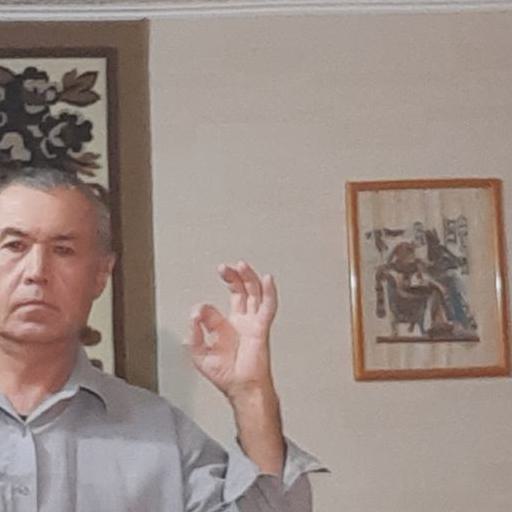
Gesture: ok